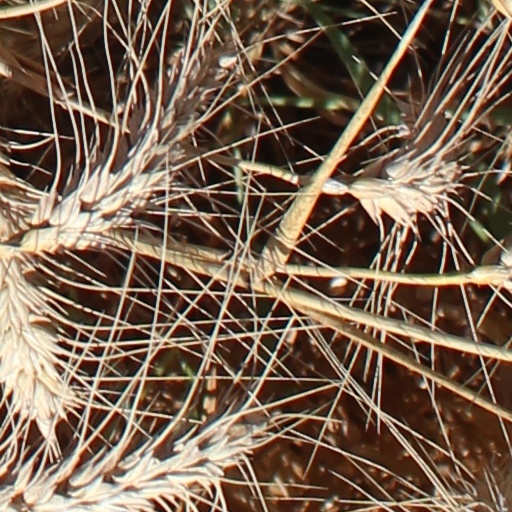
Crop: wheat